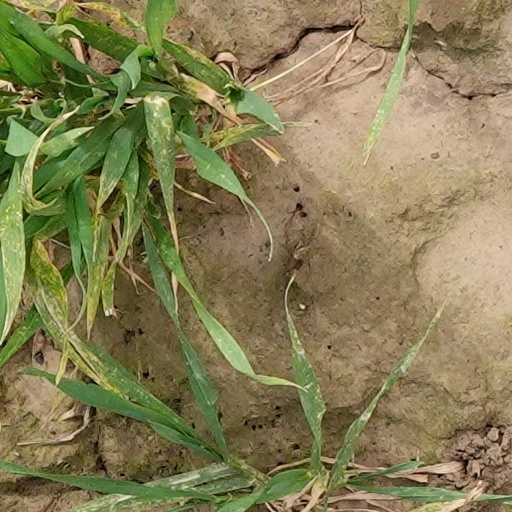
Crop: wheat